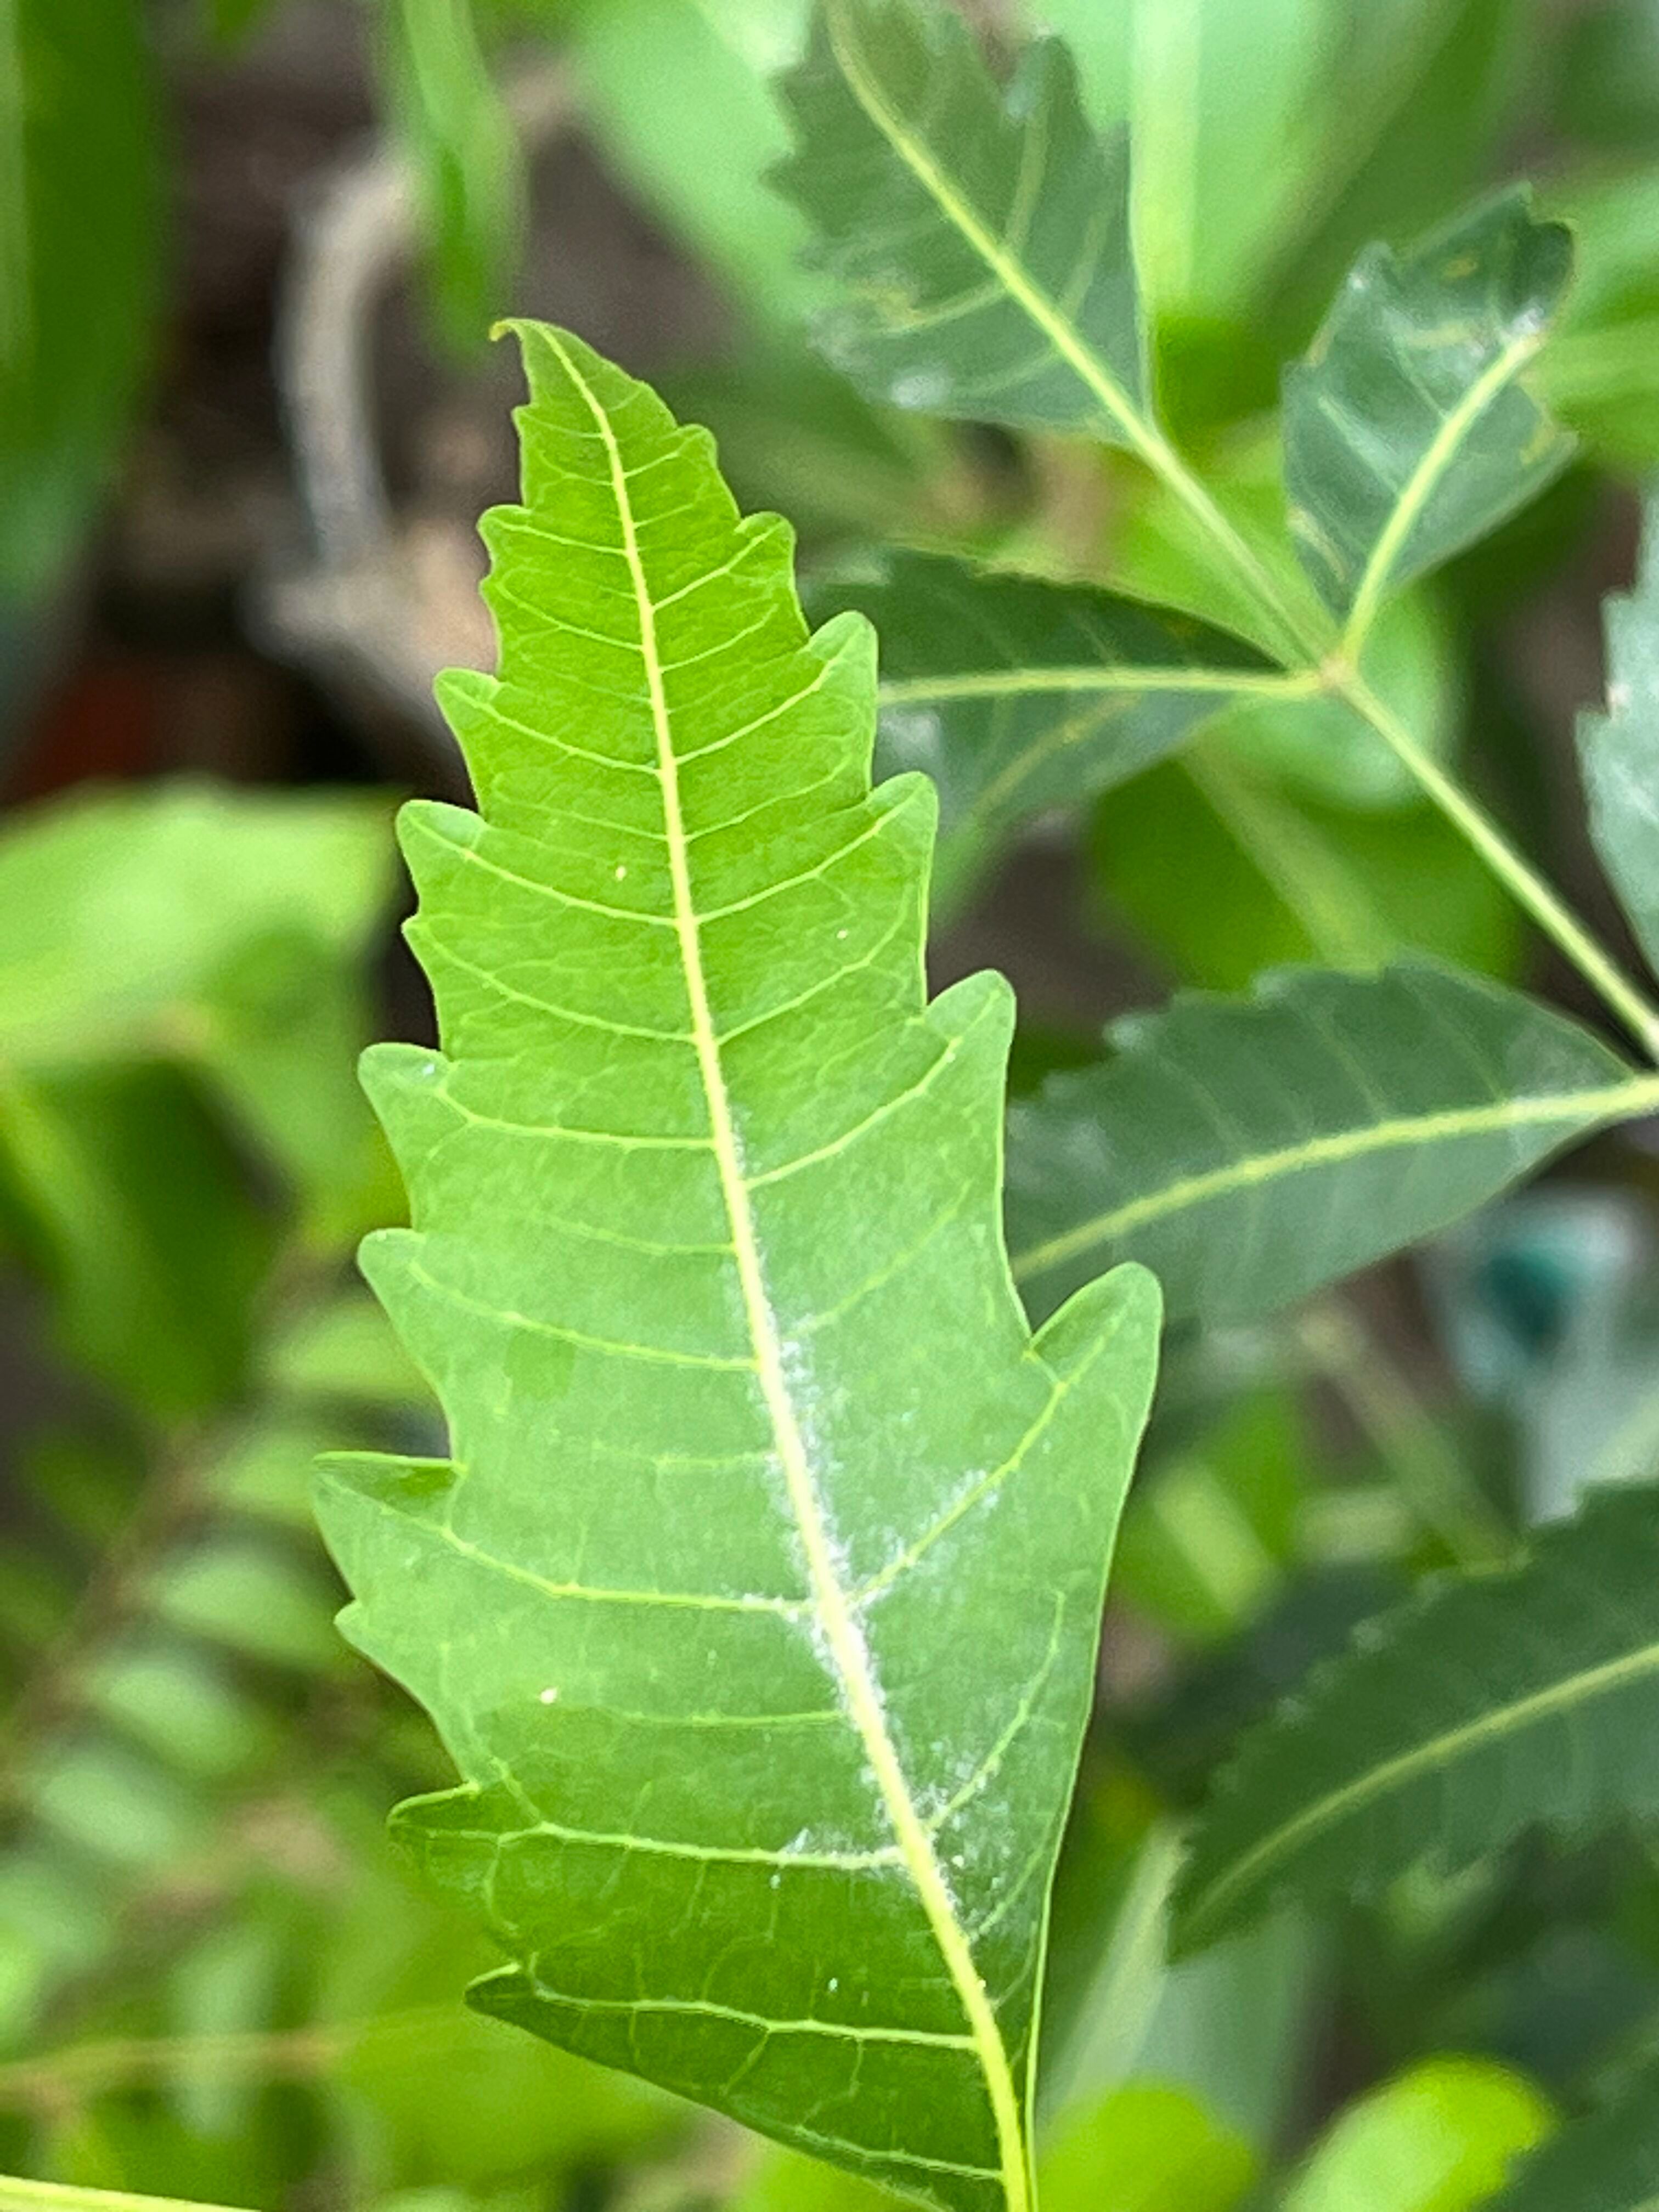
Plant species: azadirachta-indica